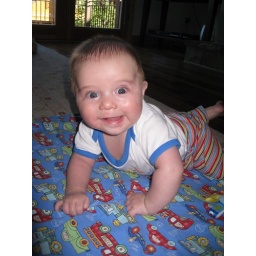
Ronan hanging out on the floor of Aunt Alison's house in Truckee, the day of our arrival.